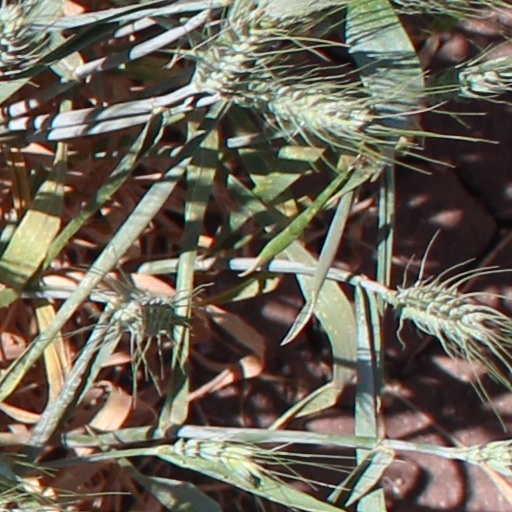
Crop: wheat